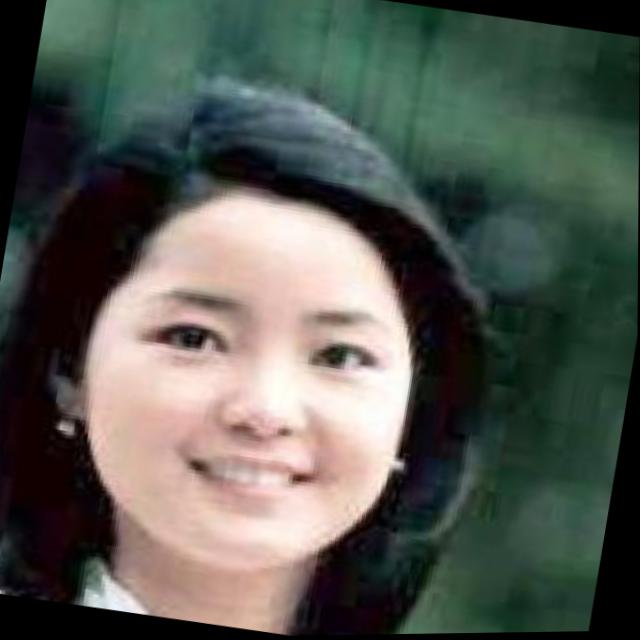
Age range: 21-44